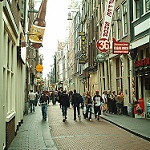
Label: street